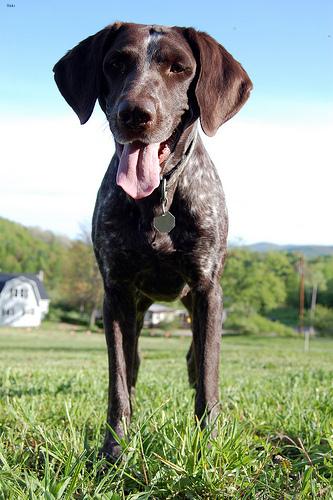
Breed: german shorthaired